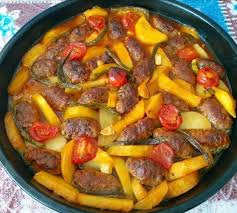
Yemek: izmir_kofte